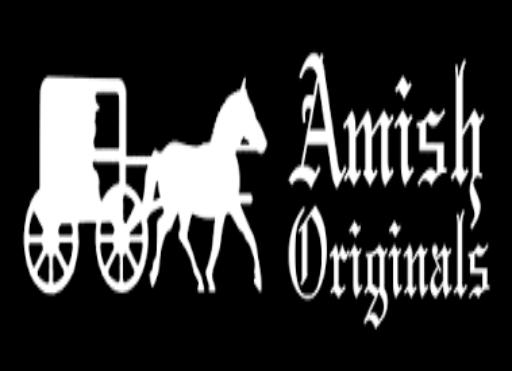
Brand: amish
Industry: Necessities